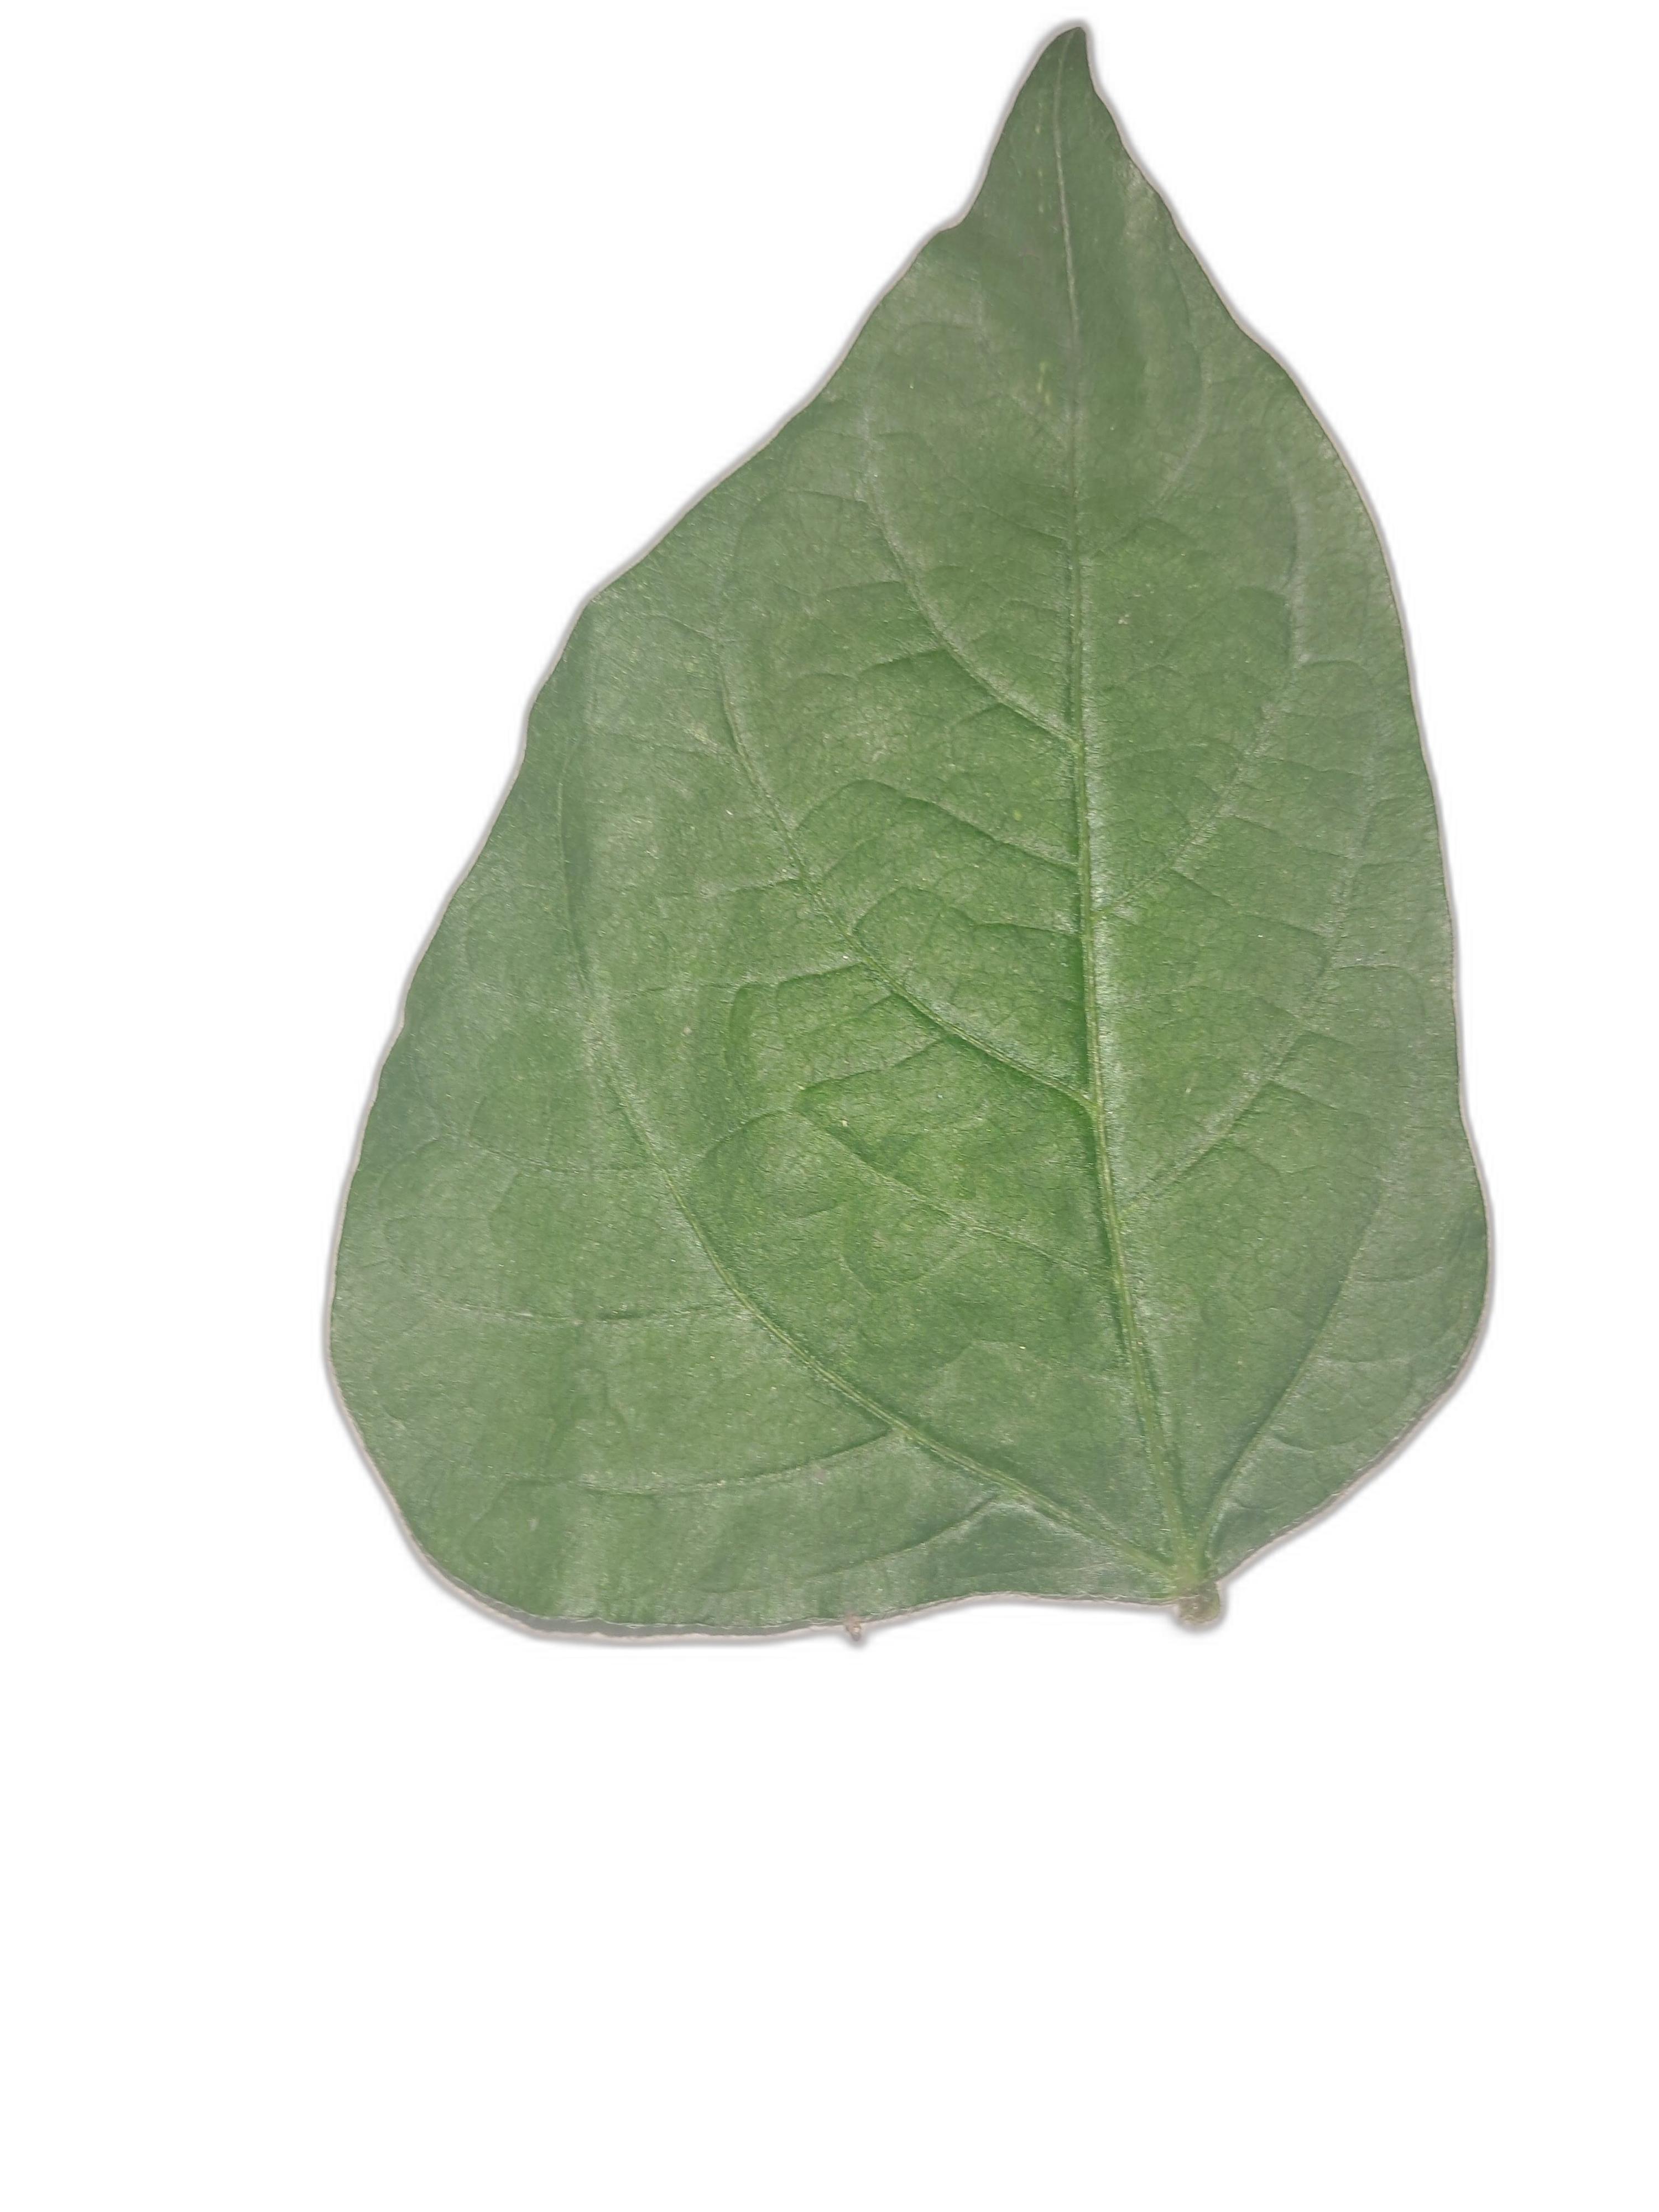
Label: Healthy